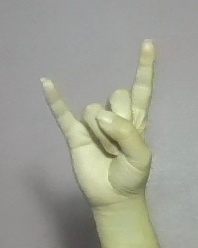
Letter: la